Mimi Aguglia

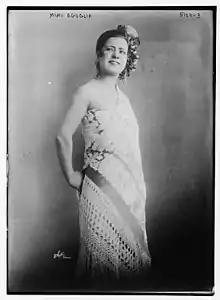

Mimi Aguglia (21 December 1884 – 31 July 1970), born Girolama Aguglia, was an Italian actress who found success in Hollywood as a character actress, often playing immigrant matriarchs. She also worked in Italian-language radio in the United States.